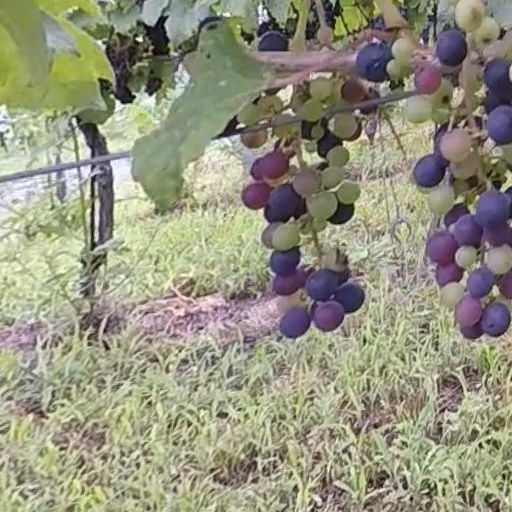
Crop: grape